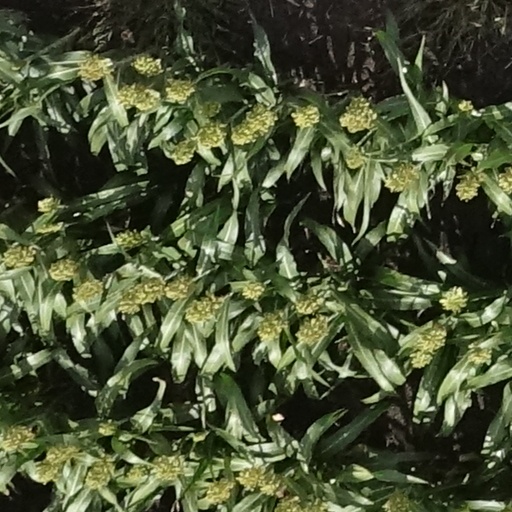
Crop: sorghum